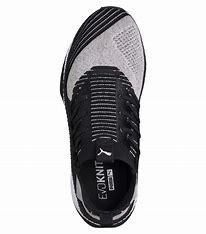
Brand: Puma
Model: Tsugi Jun